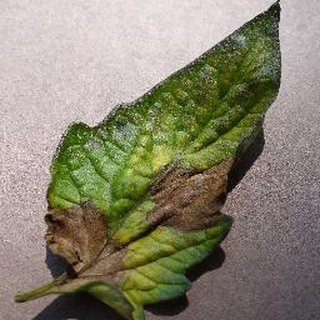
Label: tomato_late_blight